Pennsylvania Route 737

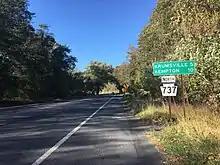
PA 737 northbound past the southern terminus at US 222 in Kutztown

PA 737 begins at a partial cloverleaf interchange with the US 222 freeway on the northern edge of the borough of Kutztown in Berks County as a four-lane divided highway. South of this interchange, the road continues as Greenwich Street, which is designated as an unsigned quadrant route numbered State Route 1021, toward downtown Kutztown. From US 222, the route heads north into Maxatawny Township and soon becomes two-lane undivided Krumsville Road as it runs through forested areas to the east of Sacony Creek. The road heads northwest and then north through an S-curve past a few homes before it turns west and enters Greenwich Township. PA 737 continues through forested land alongside the creek before it turns north away from the Sacony Creek and winds through a hilly mix of woods and farm fields with some homes, passing through an S-curve to the northeast and then northwest before a curve to the north. Farther north, the route heads northeast near a few homes and businesses before it comes to a diamond interchange with I-78/US 22. Past this interchange, the road curves to the north and heads into the community of Krumsville, where it intersects Old Route 22 near residences and a few businesses.